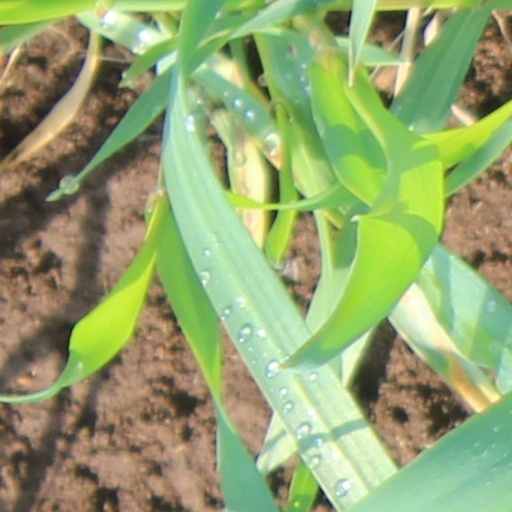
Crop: wheat